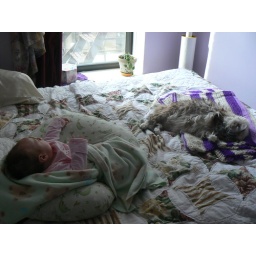
The spare bed is now in front of the window making room for Annaliese's room at the back.